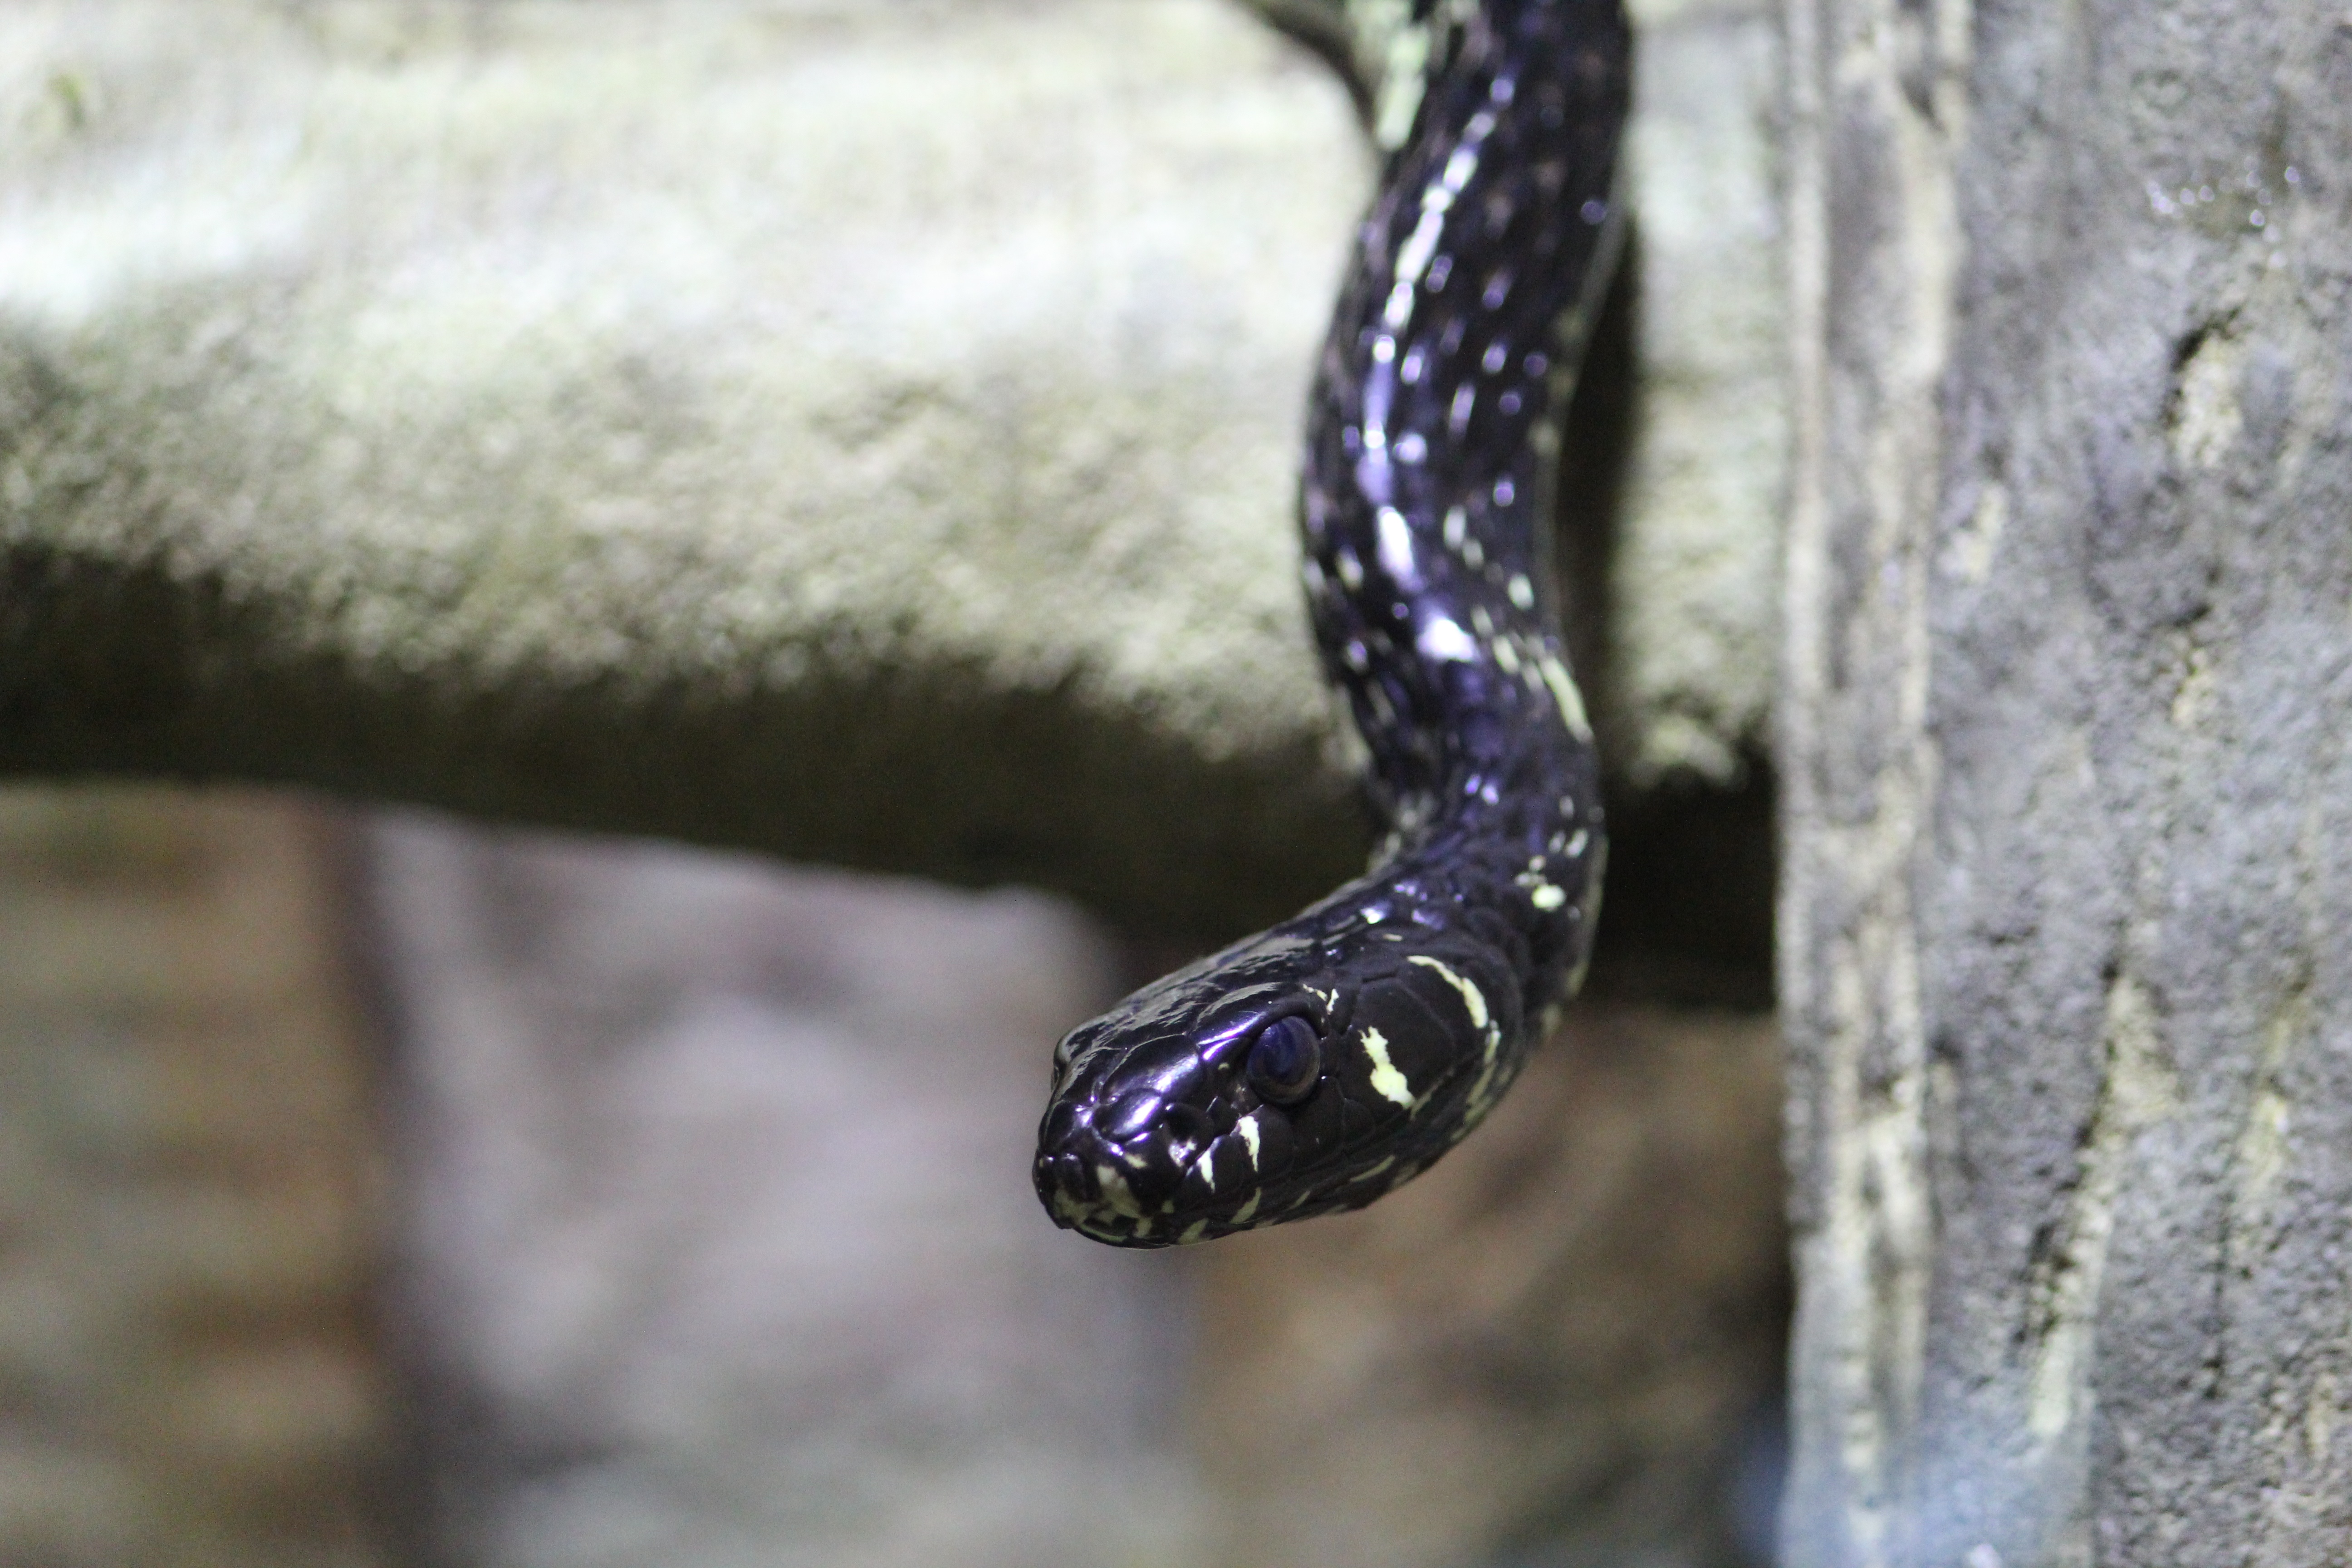
wildlife, reptile, fauna, snake, vertebrate, colubridae, scaled reptile